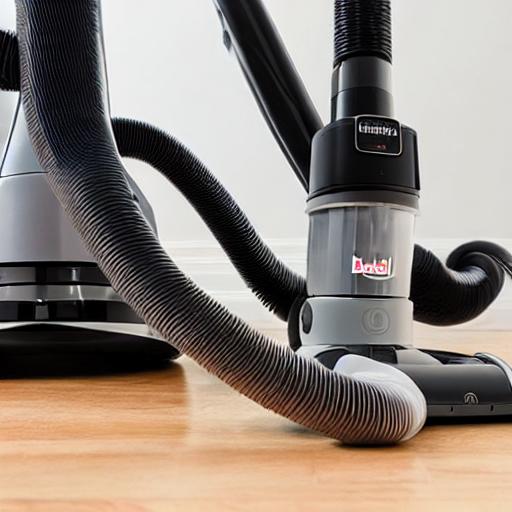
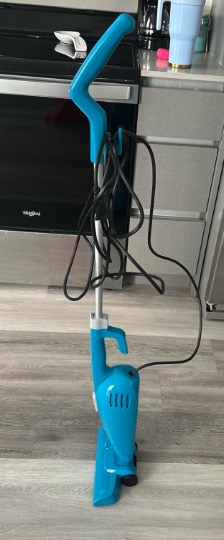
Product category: items_vacuum
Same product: no